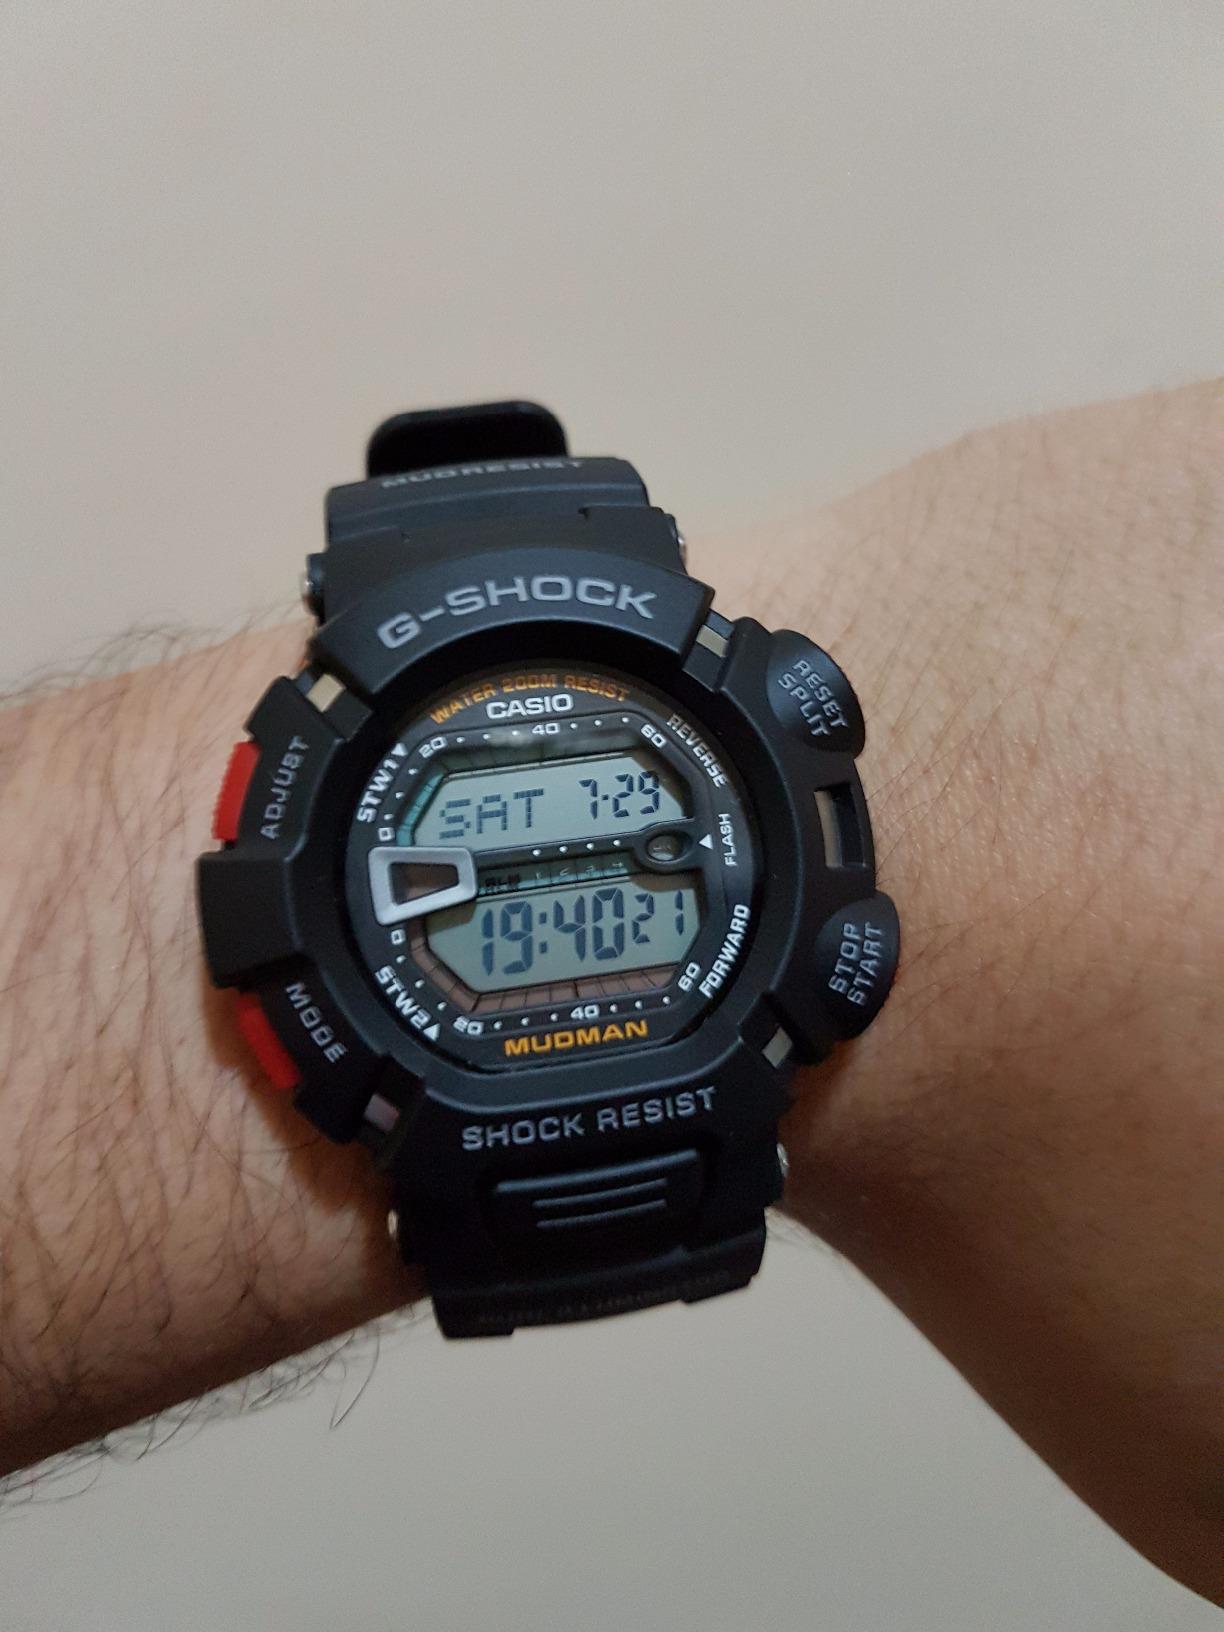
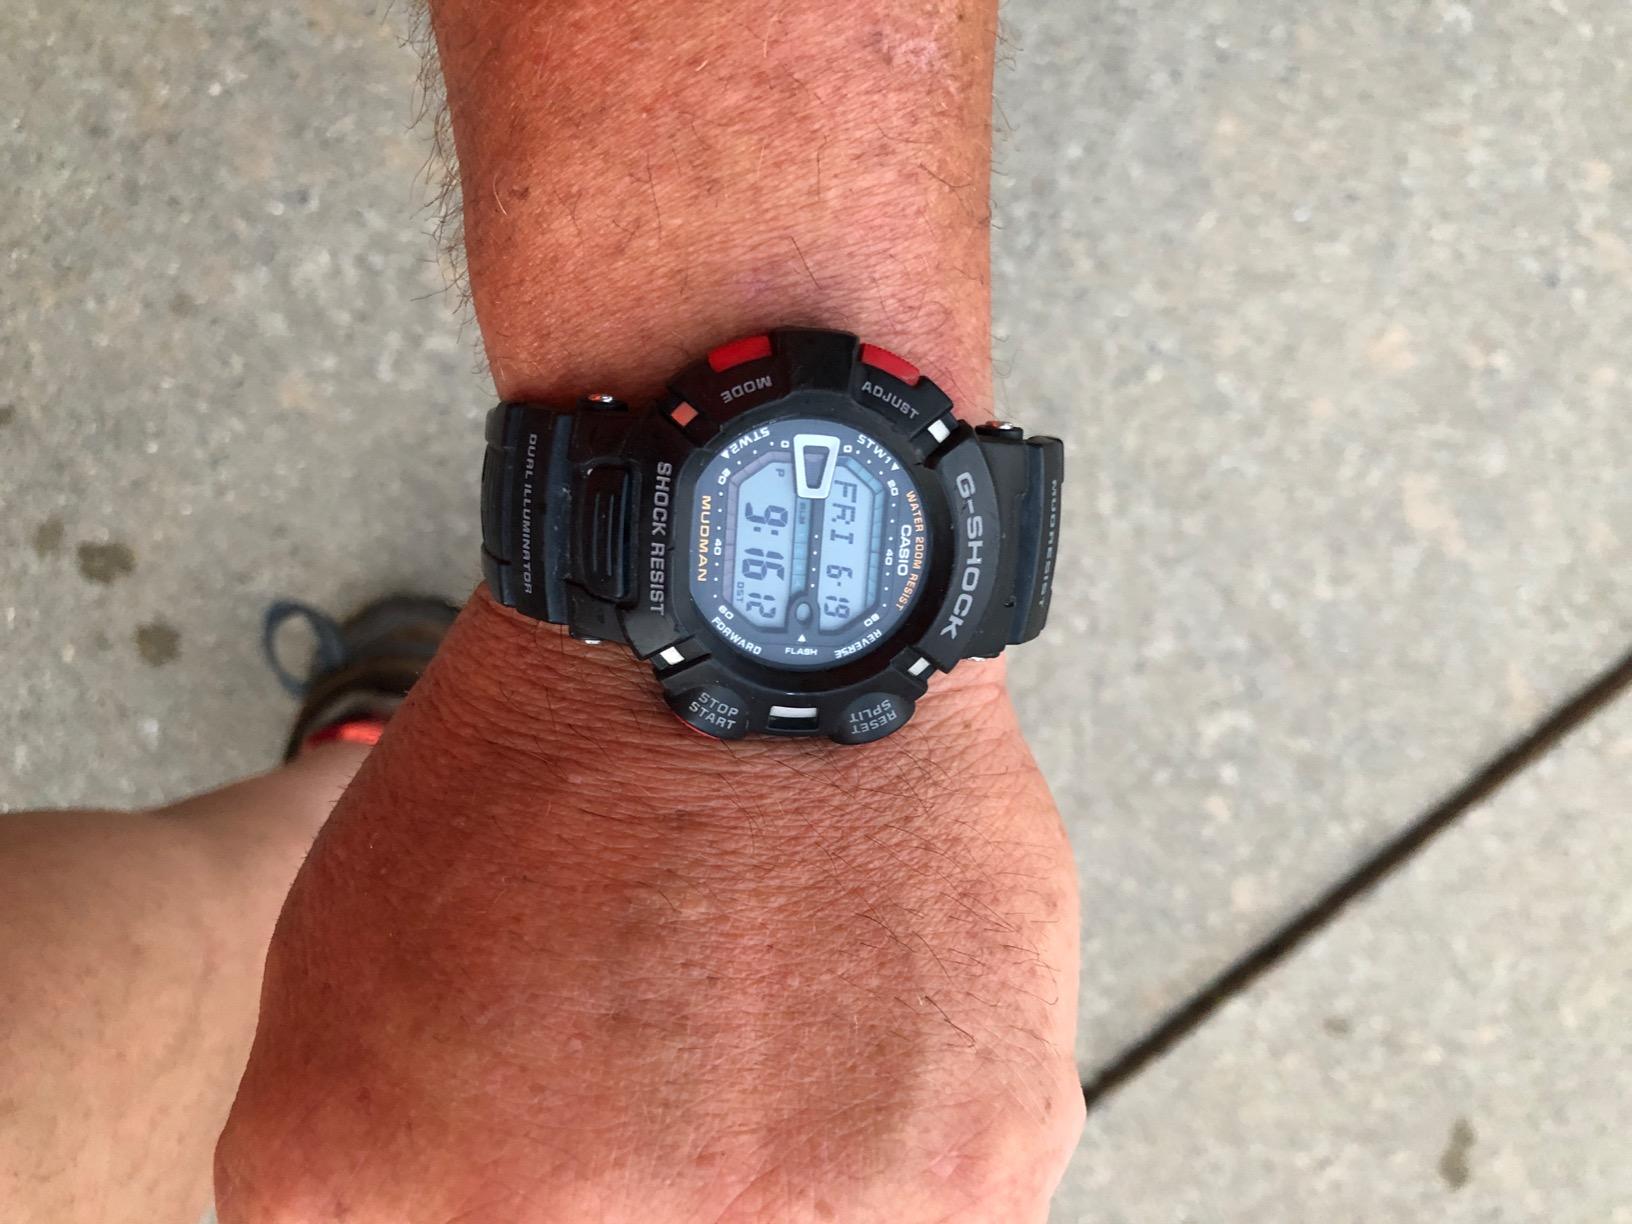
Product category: accessories_watch
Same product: yes